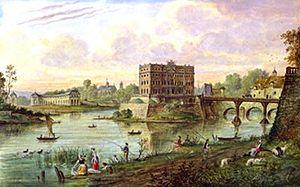
Le château de L'Isle-Adam se trouvait à L'Isle-Adam sur l'île du Prieuré. Reconstruit à plusieurs reprises, il a appartenu à d'illustres et puissantes familles : les Adam, les Villiers, les Montmorency, les Condé et enfin les Conti, dont il a constitué, pendant sept générations, le principal domaine en dehors de Paris. Il a été entièrement détruit au début du XIXᵉ siècle.
Parmain est une ville francilienne du Val-d'Oise, située sur la rive droite de l’Oise, à trente kilomètres à vol d’oiseau au nord de Paris. La commune, au caractère essentiellement résidentiel, avec le cœur historique du hameau de Jouy-le-Comte, fait partie de la région naturelle et historique du Vexin français et est membre fondateur du parc naturel régional du même nom. Elle forme avec L'Isle-Adam, son chef-lieu de canton situé sur l’autre rive de la rivière et avec qui elle partage sa gare, une agglomération d’environ 16 000 habitants. Ses habitants sont les Parminois et Parminoises.